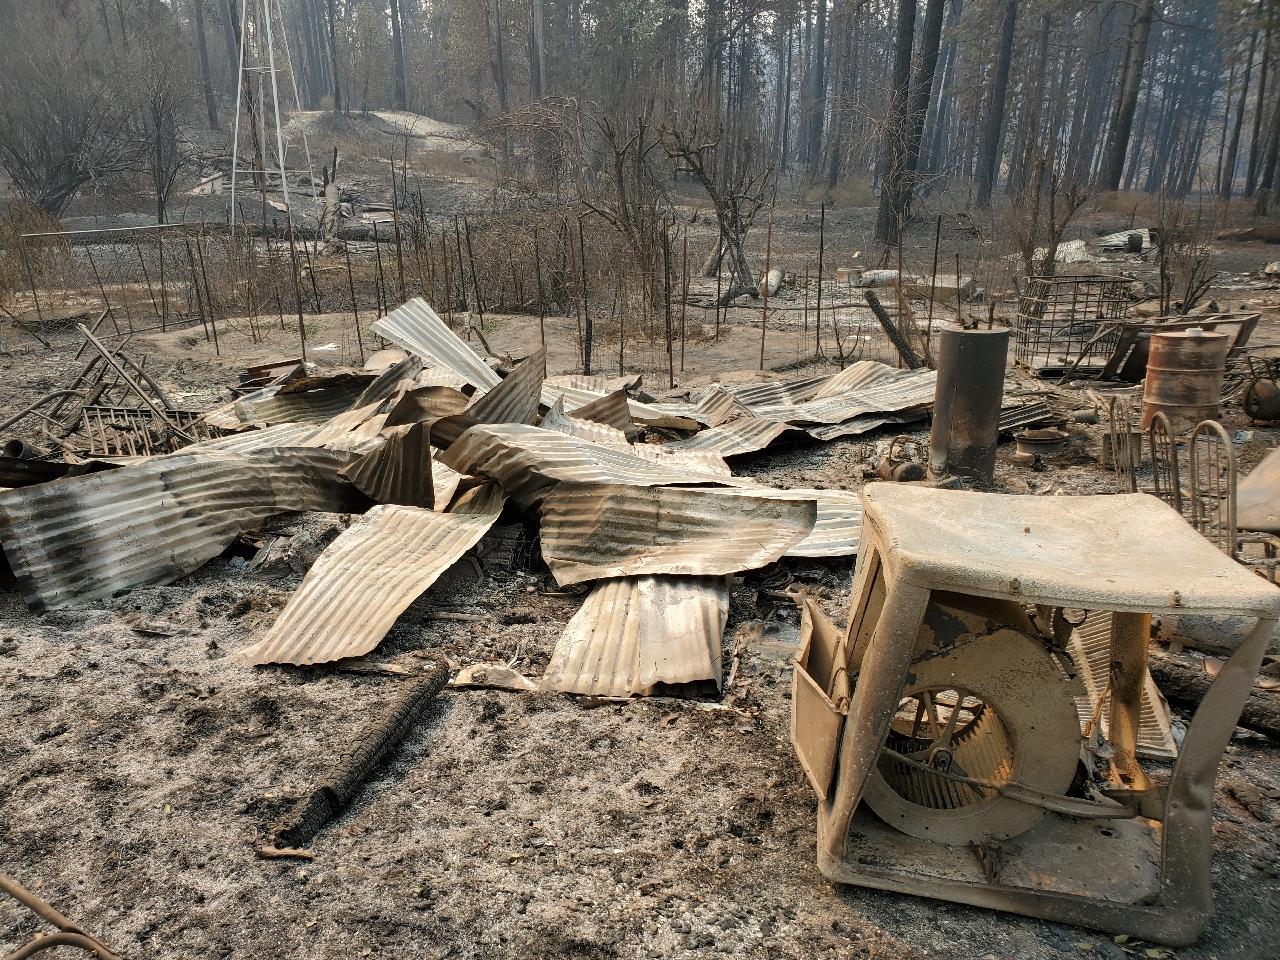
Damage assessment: destroyed